Public Relations Society of America

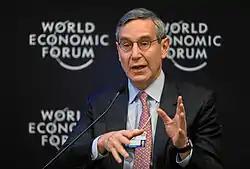
In 2010, Richard Edelman ("pictured") and the "Committee for a Democratic PRSA" called for the extension of full voting rights to in the group to members who did not hold the APR designation.

The Public Relations Society of America was formed in 1947 by combining the American Council on Public Relations and the National Association of Public Relations Councils. The society had its first annual conference in Philadelphia, where Richard Falk was given PRSA's first "annual citation" for advancing the field of public relations.